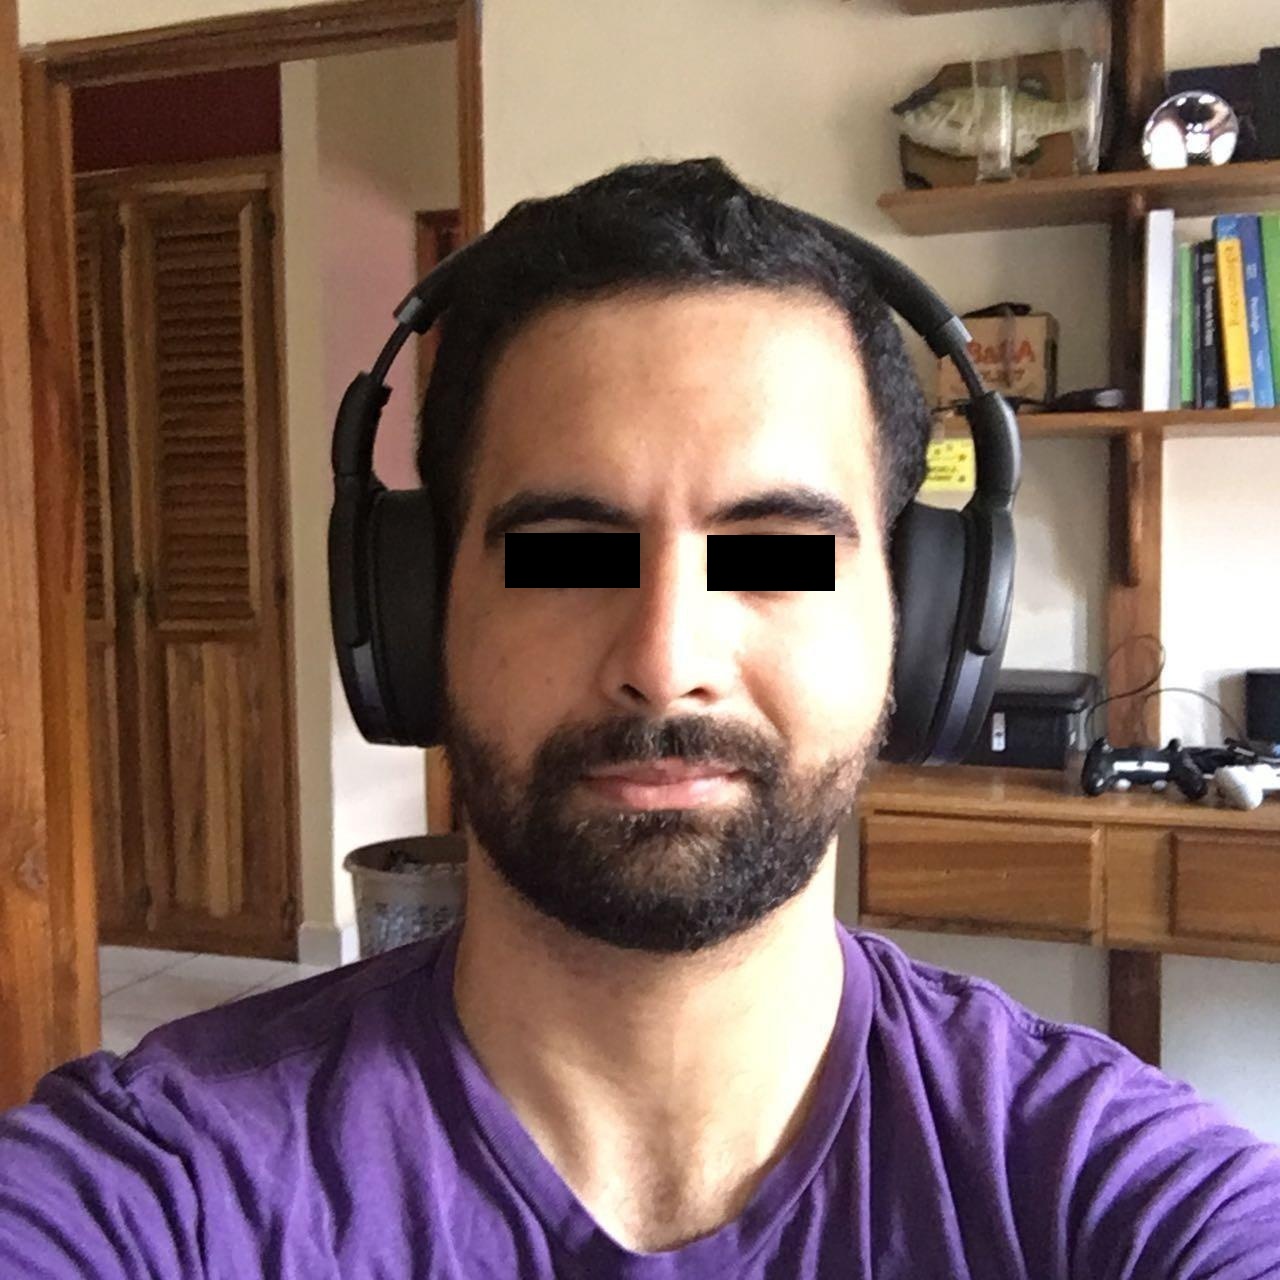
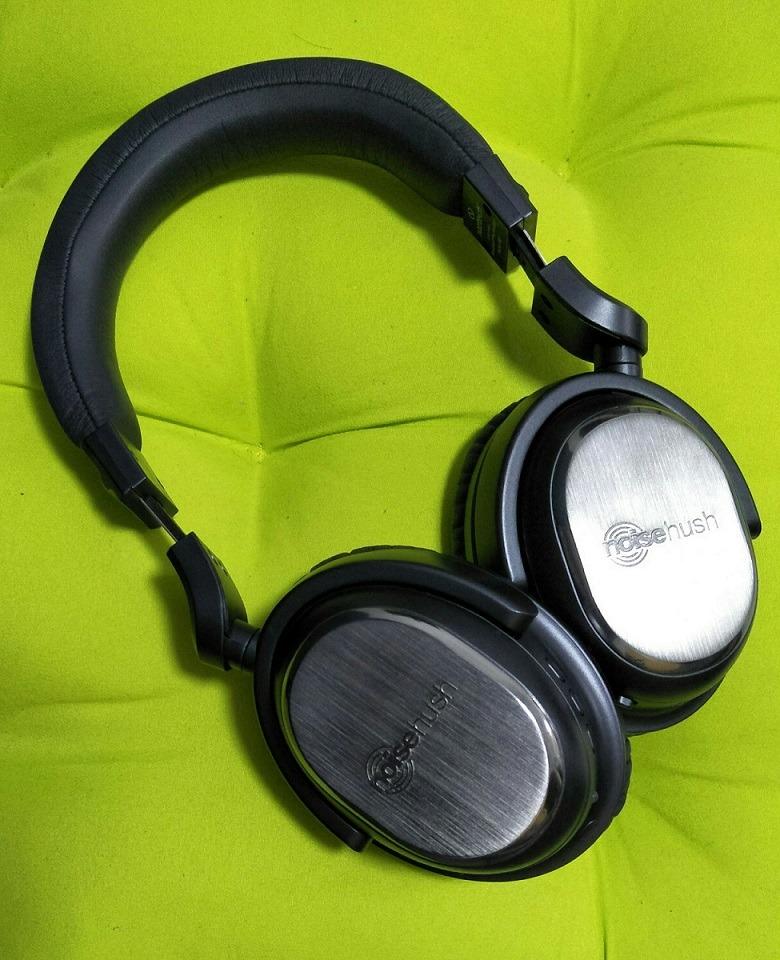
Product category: headphones
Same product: no